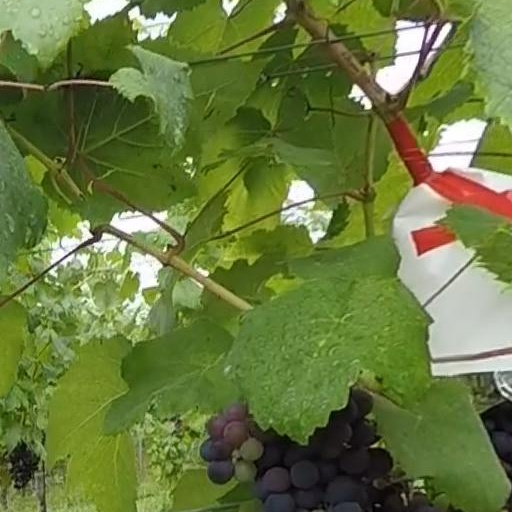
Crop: grape